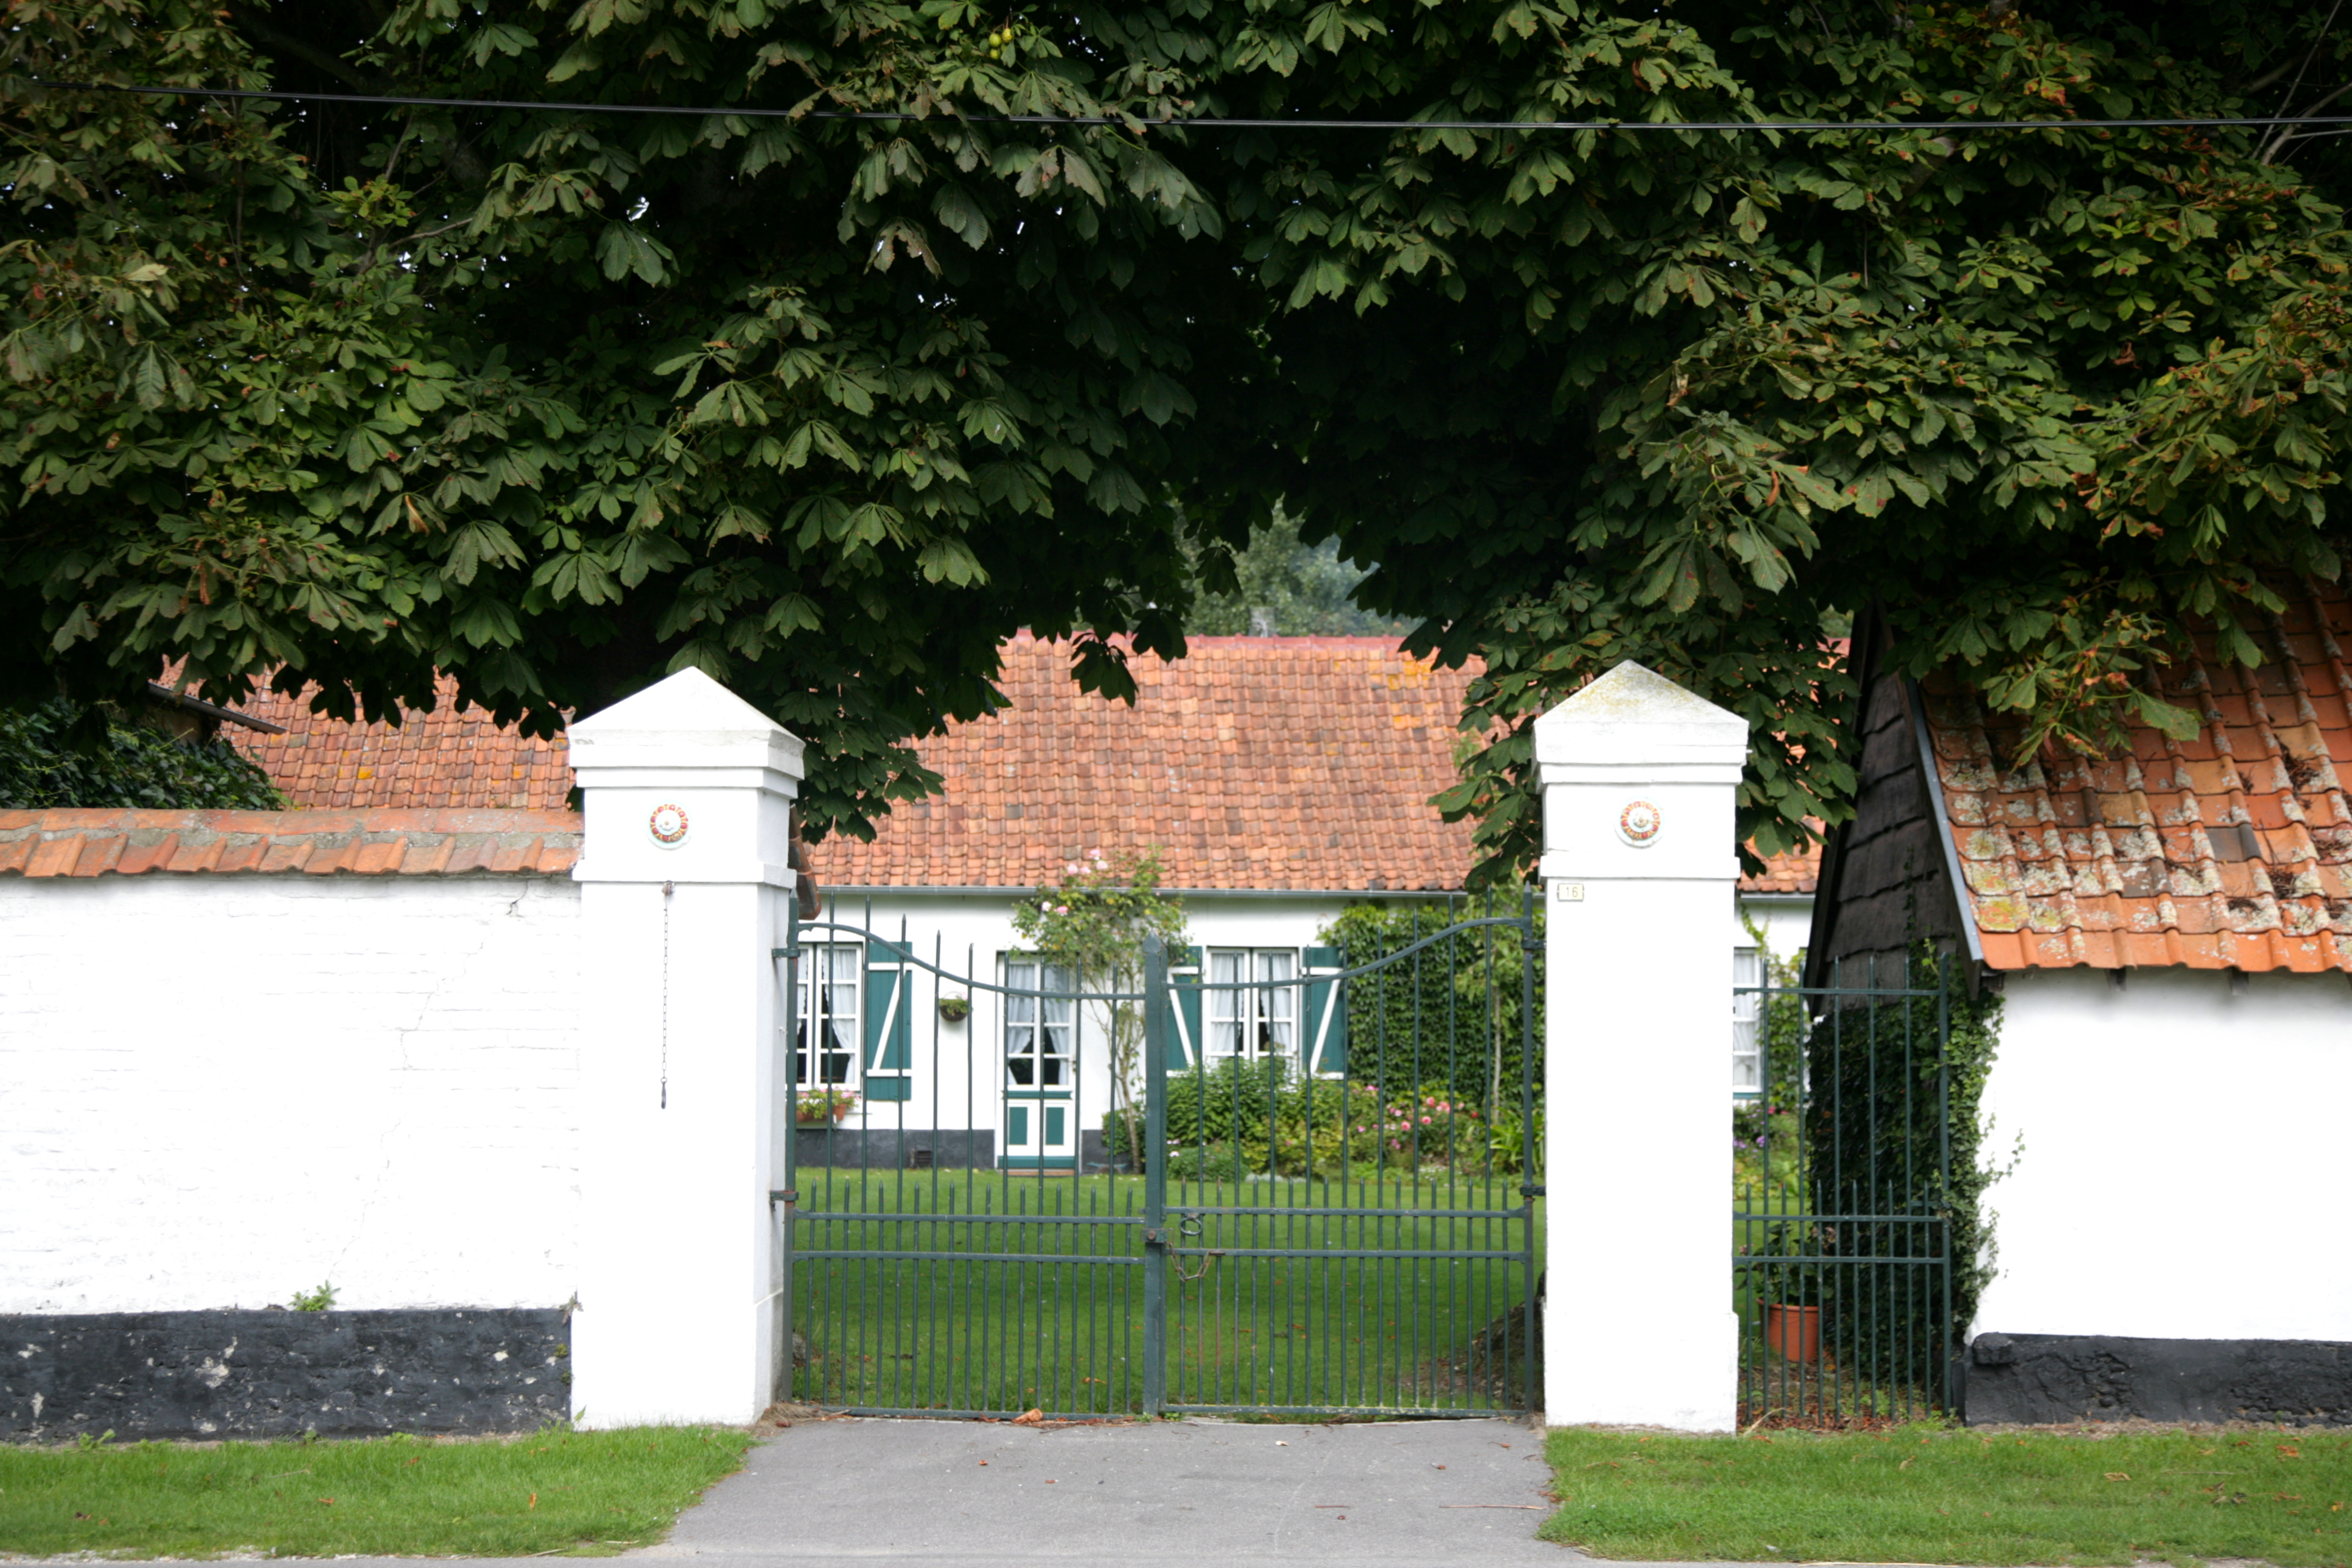
tree, fence, architecture, lawn, house, building, home, france, suburb, cottage, facade, property, farmhouse, arquitectura, francia, casa, maison, 5d, estate, frankrijk, frankreich, yard, architektur, boerderij, portal, architettura, pasdecalais, cotedopale, pasdecaials, cucq, nachhause, thuis, rural area, cortijo, bauernhaus, portail, tr pied, long re, residential area